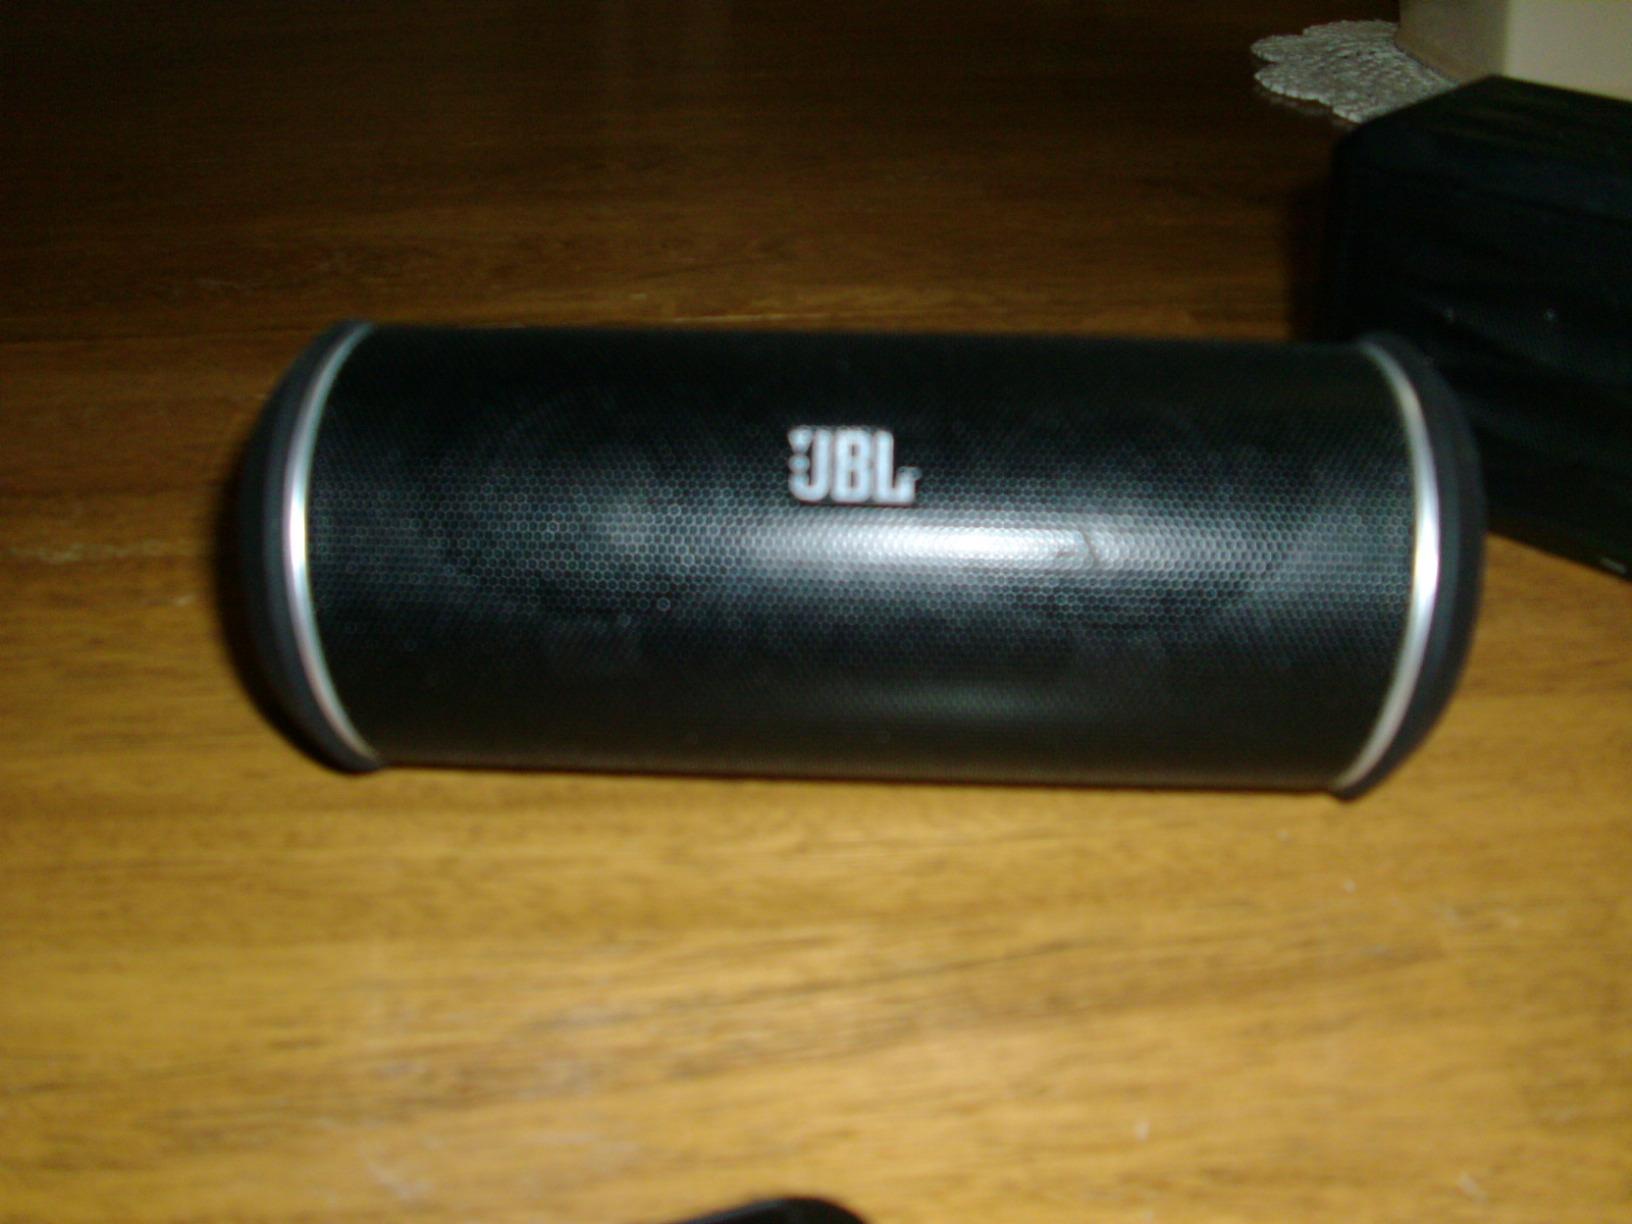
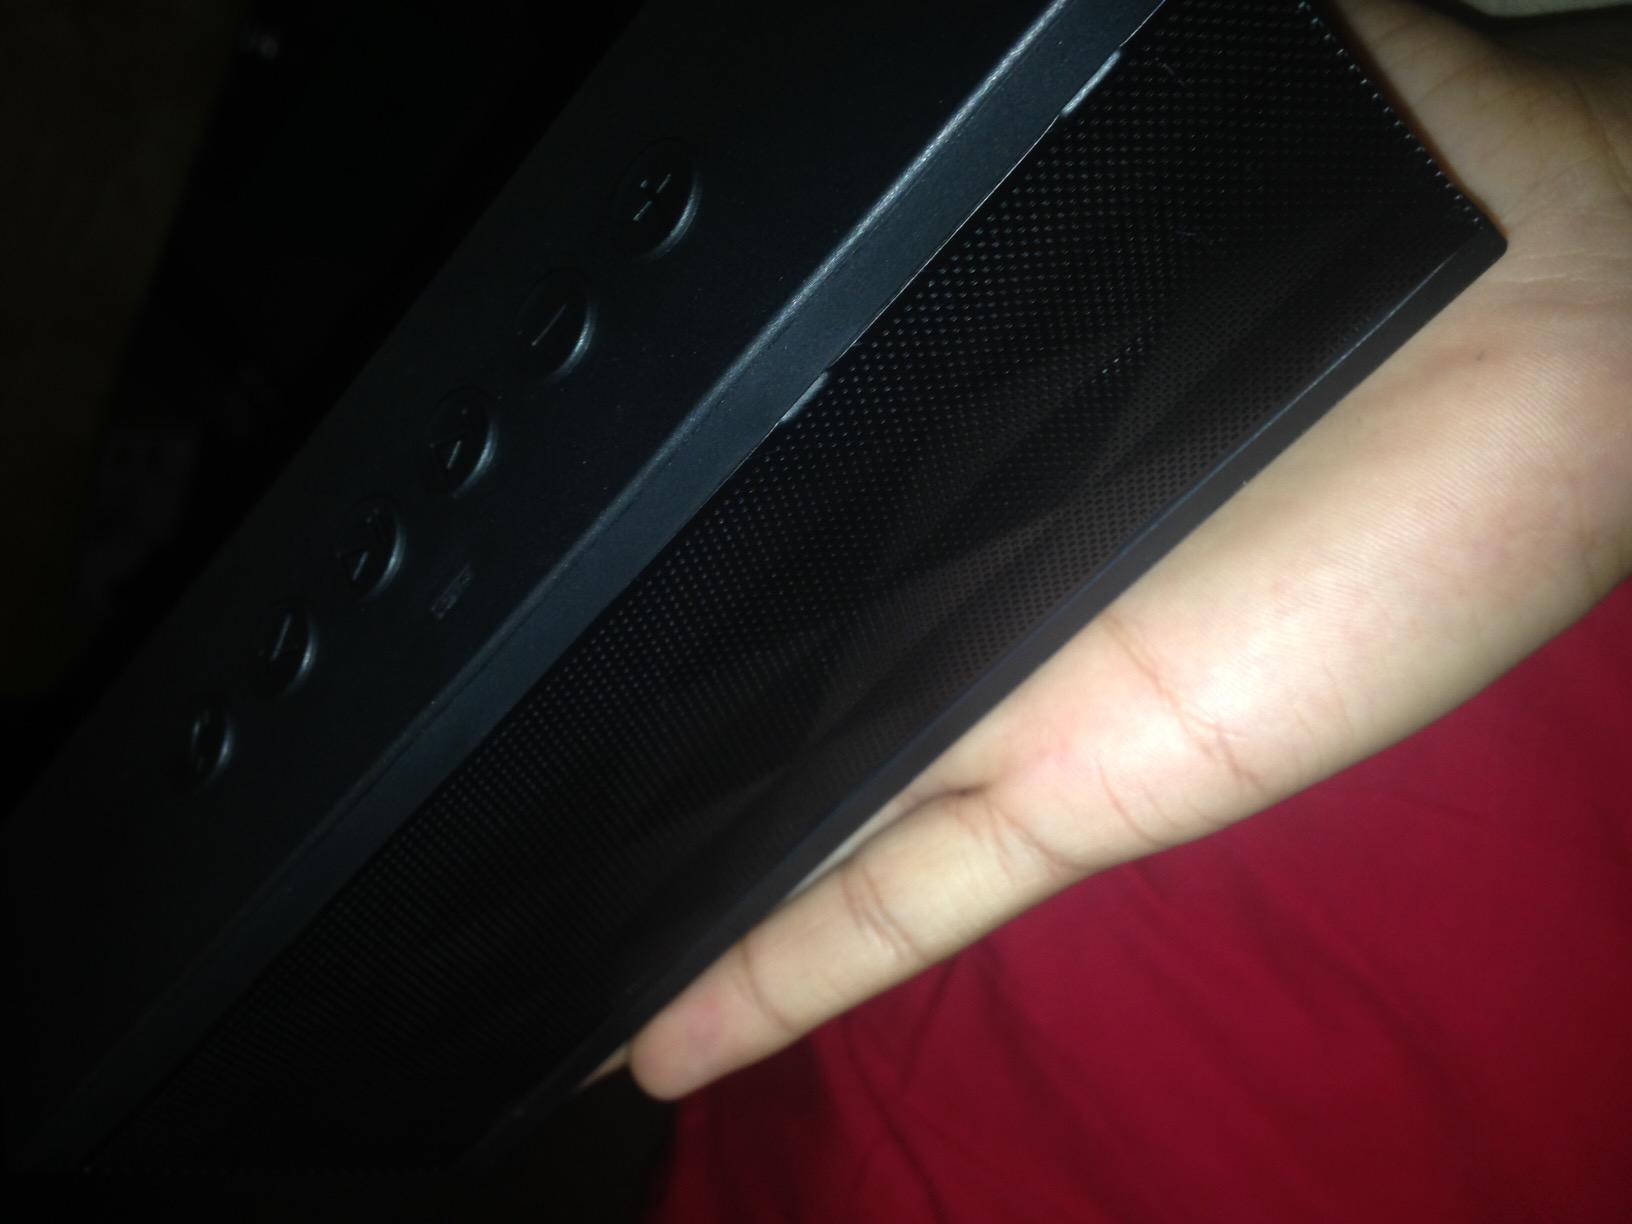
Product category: speaker
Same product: no